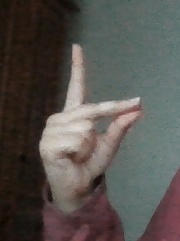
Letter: ta